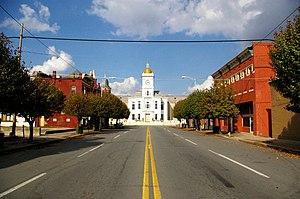
La ville de Pine Bluff est le siège du comté de Jefferson, dans l’État de l’Arkansas, aux États-Unis.